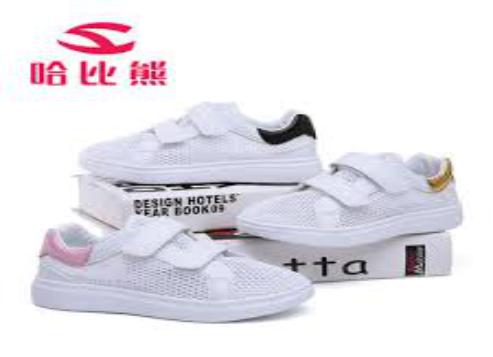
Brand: habixiong
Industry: Clothes